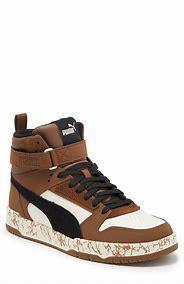
Brand: Puma
Model: RBD Game